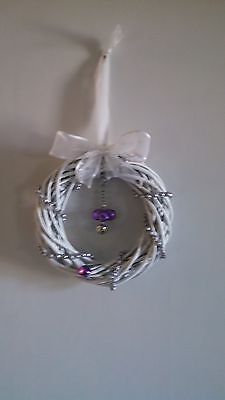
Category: table